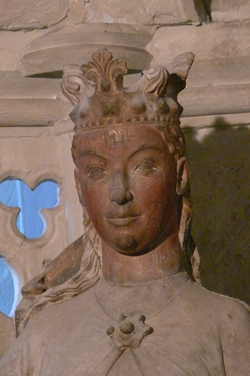
อีดจิธแห่งเวสเซ็กซ์ สมเด็จพระราชินีแห่งเยอรมนี

ไฟล์:Edita 250.jpg|thumb|210px
อีดจิธ (, ) หรือ อีดิธ () เป็นพระธิดาของพระเจ้าเอ็ดเวิร์ดผู้อาวุโสกับพระราชินีเอลฟ์ลีด พระองค์สมรสกับอ็อทโทที่ 1 มหาราช|พระเจ้าออทโทที่ 1 แห่งเยอรมนี
== วัยเยาว์และการสมรส ==
อีดจิธเสด็จพระราชสมภพเมื่อปี ค.ศ. 911 ทรงเป็นพระธิดาของเอ็ดเวิร์ดผู้อาวุโส|พระเจ้าเอ็ดเวิร์ดผู้อาวุโสแห่งเวสเซ็กซ์ เอลฟ์ลีด พระมารดาของพระองค์เป็นพระมเหสีคนที่สองของพระเจ้าเอ็ดเวิร์ด
ในปี ค.ศ. 929 พระเจ้าไฮน์ริชที่ 1 แห่งเยอรมนี|พระเจ้าไฮน์ริชที่ 1 พรานล่านก ดยุคแห่งดัชชีซัคเซิน|ซัคเซินและกษัตริย์แห่งเยอรมนี (อาณาจักรแฟรงก์ตะวันออก|ราชอาณาจักรแฟรงก์ตะวันออก) ได้ส่งราชทูตมายังราชสำนักอังกฤษของพระเจ้าแอเทลสแตนแห่งอังกฤษ|พระเจ้าเอเธลสตาน พระเชษฐาต่างมารดาของอีดจิธ ที่แคนเทอร์บรีเพื่อขอผูกมิตรและขอเจ้าสาวมาสมรสกับอ็อทโทที่ 1 มหาราช|ออทโทผู้เป็นพระโอรส พระเจ้าไฮน์ริชกำลังสร้างสิทธิ์ชอบธรรมตามกฎหมายให้แก่ราชวงศ์ลิวดอลฟิงและสร้างความเหนือกว่าให้แก่พระโอรสด้วยการจับให้สมรสกับเจ้าสาวจากราชวงศ์แซ็กซันที่แข็งแกร่งและมั่นคง ขณะที่พระเจ้าเอเธลสตานเองก็ต้องการมีบทบาทในการเมืองต่างแดนตามที่พระเจ้าเอ็ดเวิร์ดผู้อาวุโส พระบิดาได้เริ่มต้นไว้ พระขนิษฐาสองคนของพระองค์ได้ถูกจับสมรสกับบุคคลสำคัญบนพื้นทวีปไปแล้วสองคน คือ พระเจ้าชาร์ลที่ 3 แห่งฝรั่งเศส|พระเจ้าชาร์ลส์ที่ 3 กษัตริย์ของชาวแฟรงก์และอูกมหาราช|อูก เคานต์แห่งปารีสและดยุคของชาวแฟรงก์
อีดจิธกับพระขนิษฐาอีกหนึ่งคนซึ่งคาดว่าชื่ออีดกิฟูถูกส่งตัวไปที่ราชสำนักของพระเจ้าไฮน์ริชที่เควดลินบวร์คในซัคเซินในฤดูใบไม้ร่วงของปี ค.ศ. 929 โดยมีเซ็นวาลด์ บิชอปแห่งวุร์สเตอร์ร่วมเดินทางไปด้วยพร้อมกับของขวัญ, ทรัพย์สมบัติ และคณะผู้ติดตามมากมาย เมื่อไปถึง ออทโทต้องเลือกหนึ่งในหญิงสาวสองคน พระองค์เลือกอีดจิธ ออทโทเป็นทหารหนุ่มมากประสบการณ์วัย 27 พรรษา พระองค์กำลังสู้รบในศึกกับชาวสลาฟและชาวฮังการี พิธีสมรสของทั้งคู่ถูกเฉลิมฉลองอย่างหรูหราและยิ่งใหญ่ในเควนลินบวร์คในปี ค.ศ 929/930 หลังซันเซินได้ชัยเหนือชาวสลาฟ พระขนิษฐาของอีดจิธถูกส่งตัวไปยังเทือกเขาแอลป์เพื่อสมรสกับรูดอล์ฟที่ 2 ผู้รักสันติแห่งบูร์กอญ
== พระราชินีแห่งเยอรมนี ==
คู่สามีภรรยาหนุ่มสาวได้เดินทางไปยังไรน์ลันท์ พระเจ้าไฮน์ริชได้ประกาศชื่อออทโทเป็นทายาทของพระองค์ในช่วงปี ค.ศ. 927–929 อีดจิธได้ให้กำเนิดพระโอรสนามว่าลิวดอลฟ์ในปี ค.ศ. 930 และพระธิดานามว่าลิวด์การ์ดในปี ค.ศ. 931 หลังพระบิดาสิ้นพระชนม์ในปี ค.ศ. 936 ออทโทได้รับการสวมมงกุฎเป็นกษัตริย์แห่งเยอรมนีที่อาเคิน
เกิดความตึงเครียดขึ้นระหว่างออทโทและอีดจิธกับมาทิลดา พระมารดาของออทโท เมื่อสองสามีภรรยาได้ยึดสินเดิมของมาทิลดาและบีบให้พระนางออกจากราชสำนักไปเกษียณตัวอยู่ในที่ดินของพระนางเอกที่เวสต์ฟาเลีย มาทิลดาที่ไม่เคยได้รับการสวมมงกุฎอาจไม่พอใจอีดจิธที่ได้รับการเจิมน้ำมันศักดิ์สิทธิ์เป็นพระราชินี มาทิลดาได้ให้การสนับสนุนไฮน์ริช พระโอรสซึ่งเป็นพระอนุชาของพระเจ้าออทโทในช่วงเวลาแห่งความขัดแย้งภายในครอบครัวในคริสตทศวรรษ 940 จนเป็นเหตุให้เกิดความไม่ลงรอยกัน อีดจิธได้เข้ามาเป็นคนกลางช่วยให้มาทิลดากับออทโทคืนดีกันได้ในปี ค.ศ. 941 แต่มาทิลดาก็ไม่ได้กลับมาที่ราชสำนักจนกระทั่งอีดจิธสิ้นพระชนม์
ขณะดำรงตำแหน่งเป็นพระราชินี อีดจิธได้สร้างประโยชน์ให้แก่ราชวงศ์ลิวดอลฟิงในหลายๆ ด้าน การเป็นพระมารดาของทายาทในบัลลังก์ทำให้พระองค์มีบทบาทสำคัญ ทรงยื่นมือเข้ามายุ่งเกี่ยวในกฎบัตรที่พระราชทานที่ดิน, อภิสิทธิ์ และของกำนัลมากมายให้แก่อารามโปรดของพระองค์และอนุสรณ์สถานแด่สตรีศักดิ์สิทธิ์และนักบุญ ทรงบริหารจัดการครัวเรือนหลวง การมีมัคเดอบวร์คเป็นส่วนหนึ่งในสินเดิมติดตัวทำให้ทรงมีบทบาทในการเมืองการปกครองของชาวแฟรงก์ พระองค์กับพระสวามีร่วมกันพัฒนามัคเดอบวร์คให้เป็นศูนย์กลางแห่งความทรงจำและเป็นสุสานฝังศพของครอบครัว พระองค์ยังคงติดต่อกับพระขนิษฐาในบูร์กอญ, กับอังกฤษ และกับพระเชษฐาต่างมารดา
อีดจิธสิ้นพระชนม์อย่างกระทันหันเมื่อวันที่ 26 มกราคม ค.ศ. 946 ร่างของพระองค์ถูกฝังที่อาสนวิหารในมัคเดอบวร์ค เมื่อจักรพรรดิออทโทสิ้นพระชนม์ในปี ค.ศ. 973 ร่างของพระองค์ถูกฝังเคียงข้างพระนาง ลิวดอลฟ์ พระโอรสของพระนางสิ้นพระชนม์ก่อนพระบิดา แต่พระปนัดดาของพระนางกลายเป็นจักรพรรดิคอนราดที่ 2 ผู้สถาปนาตั้งราชวงศ์ซาเลียนแห่งจักรวรรดิโรมันอันศักดิ์สิทธิ์
== หลุมฝังศพ ==
ในปี ค.ศ. 2008 ได้มีการเปิดหลุมฝังศพที่ค้นพบในอาสนวิหารมัคเดอบวร์ค ภายในโลงหินมีโลงศพตะกั่วและที่หลุมฝังศพมีชื่อ "อีดจิธ" ถูกจารึกไว้ ว่ากันว่าโลงศพถูกฝังใหม่ในปี ค.ศ. 1510 ซากโครงกระดูกที่เหลืออยู่ภายในโลงศพถูกนำไปตรวจสอบแล้วส่งไปที่เมืองบริสตอล ประเทศอังกฤษในปี ค.ศ. 2010 เพื่อทำการทดสอบต่อไป
ซากโครงกระดูกที่เหลืออยู่ในโลงตะกั่วระบุได้ว่าเป็นของเพศหญิงอายุราว 30-40 ปีที่ขี่ม้าเป็นประจำและได้รับการเลี้ยงดูอย่างดี อันเป็นการบ่งบอกว่าเธอมาจากชนชั้นสูง ผลการวิเคราะห์เคลือบฟันของโครงกระดูกแสดงให้ถึงที่มาของเธอว่ามาจากอังกฤษตอนใต้ซึ่งตรงกับบันทึกที่บอกว่าอีดจิธใช้ชีวิตช่วงวัยเด็กและวัยรุ่นตอนต้นในเวสเซ็กซ์
การค้นพบแสดงให้เห็นว่าอีดจิธสูง 157 ซม. (5 ฟุต 2 นิ้ว) ซากกระดูกของขุดย้ายหลายครั้งก่อนจะลงเอยด้วยการฝังไว้ในอาสนวิรมัคเดอบวร์คในปี ค.ศ. 1510 หลังการวิเคราะห์ซากโครงกระดูกที่เหลืออยู่ของพระองค์ถูกนำกลับไปฝังใหม่อีกครั้งที่อาสนวิหารมัคเดอบวร์คเมื่อวันที่ 22 ตุลาคม ค.ศ. 2010
== อ้างอิง ==
* Eadgyth, Queen Consort of Germany and Duchess of Saxony: The Freelance History Writer
* Remains of Saxon princess identified in Germany: Reuters
หมวดหมู่:บุคคลที่เกิดในปี พ.ศ. 1453
หมวดหมู่:บุคคลที่เสียชีวิตในปี พ.ศ. 1489
หมวดหมู่:บุคคลในคริสต์ศตวรรษที่ 10
หมวดหมู่:ราชวงศ์อ็อทโท
หมวดหมู่:ราชินีแห่งเยอรมนี
หมวดหมู่:ดัชเชสแห่งซัคเซิน
หมวดหมู่:ราชวงศ์เวสเซกซ์
หมวดหมู่:เจ้าหญิงอังกฤษ
หมวดหมู่:ชาวอังกฤษ